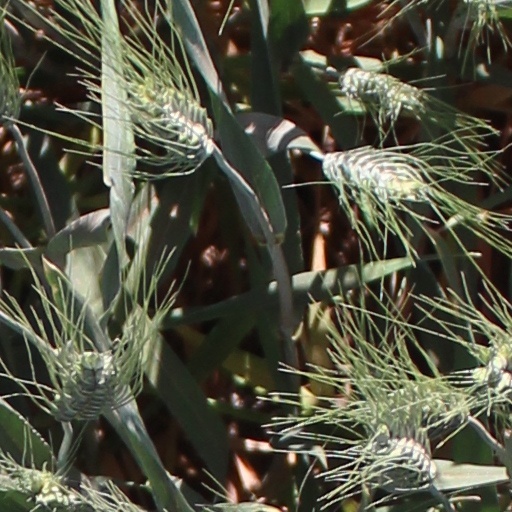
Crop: wheat